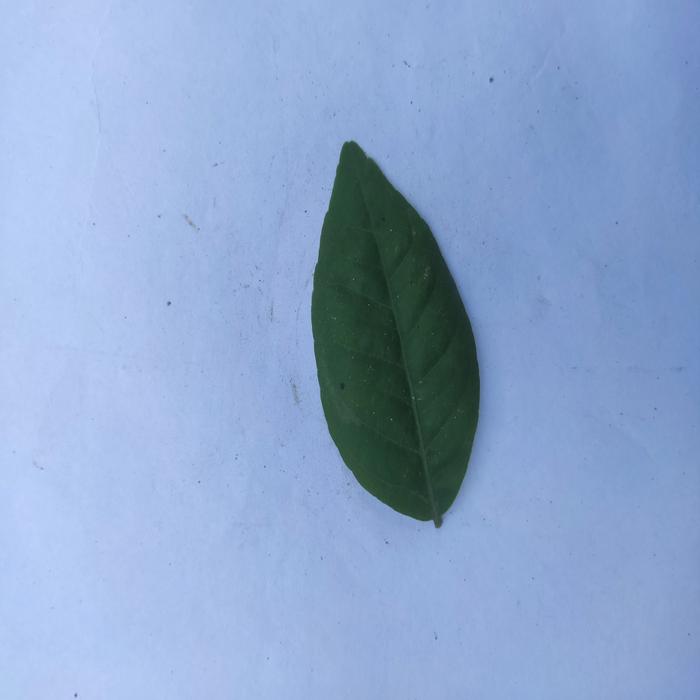
Crop: Aegle Marmelos
Leaf condition: Healthy_Leaf